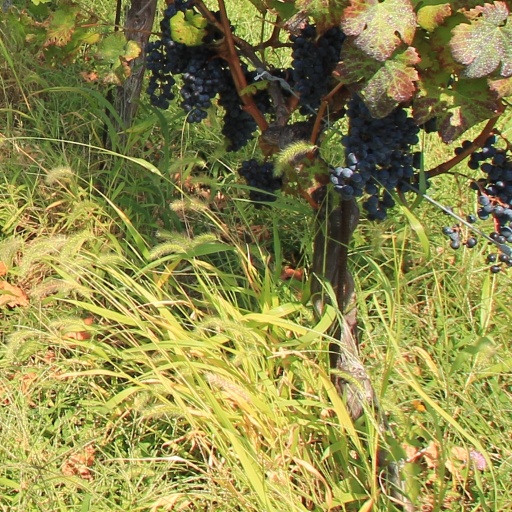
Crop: grape